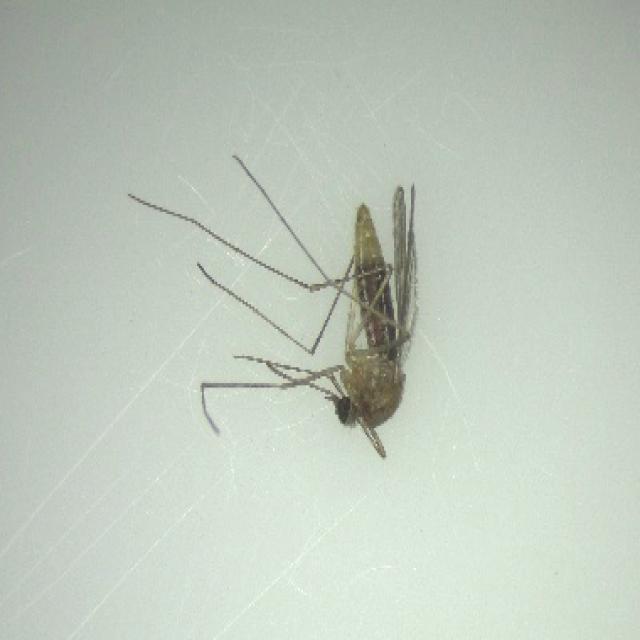
Species: culex_pipiens